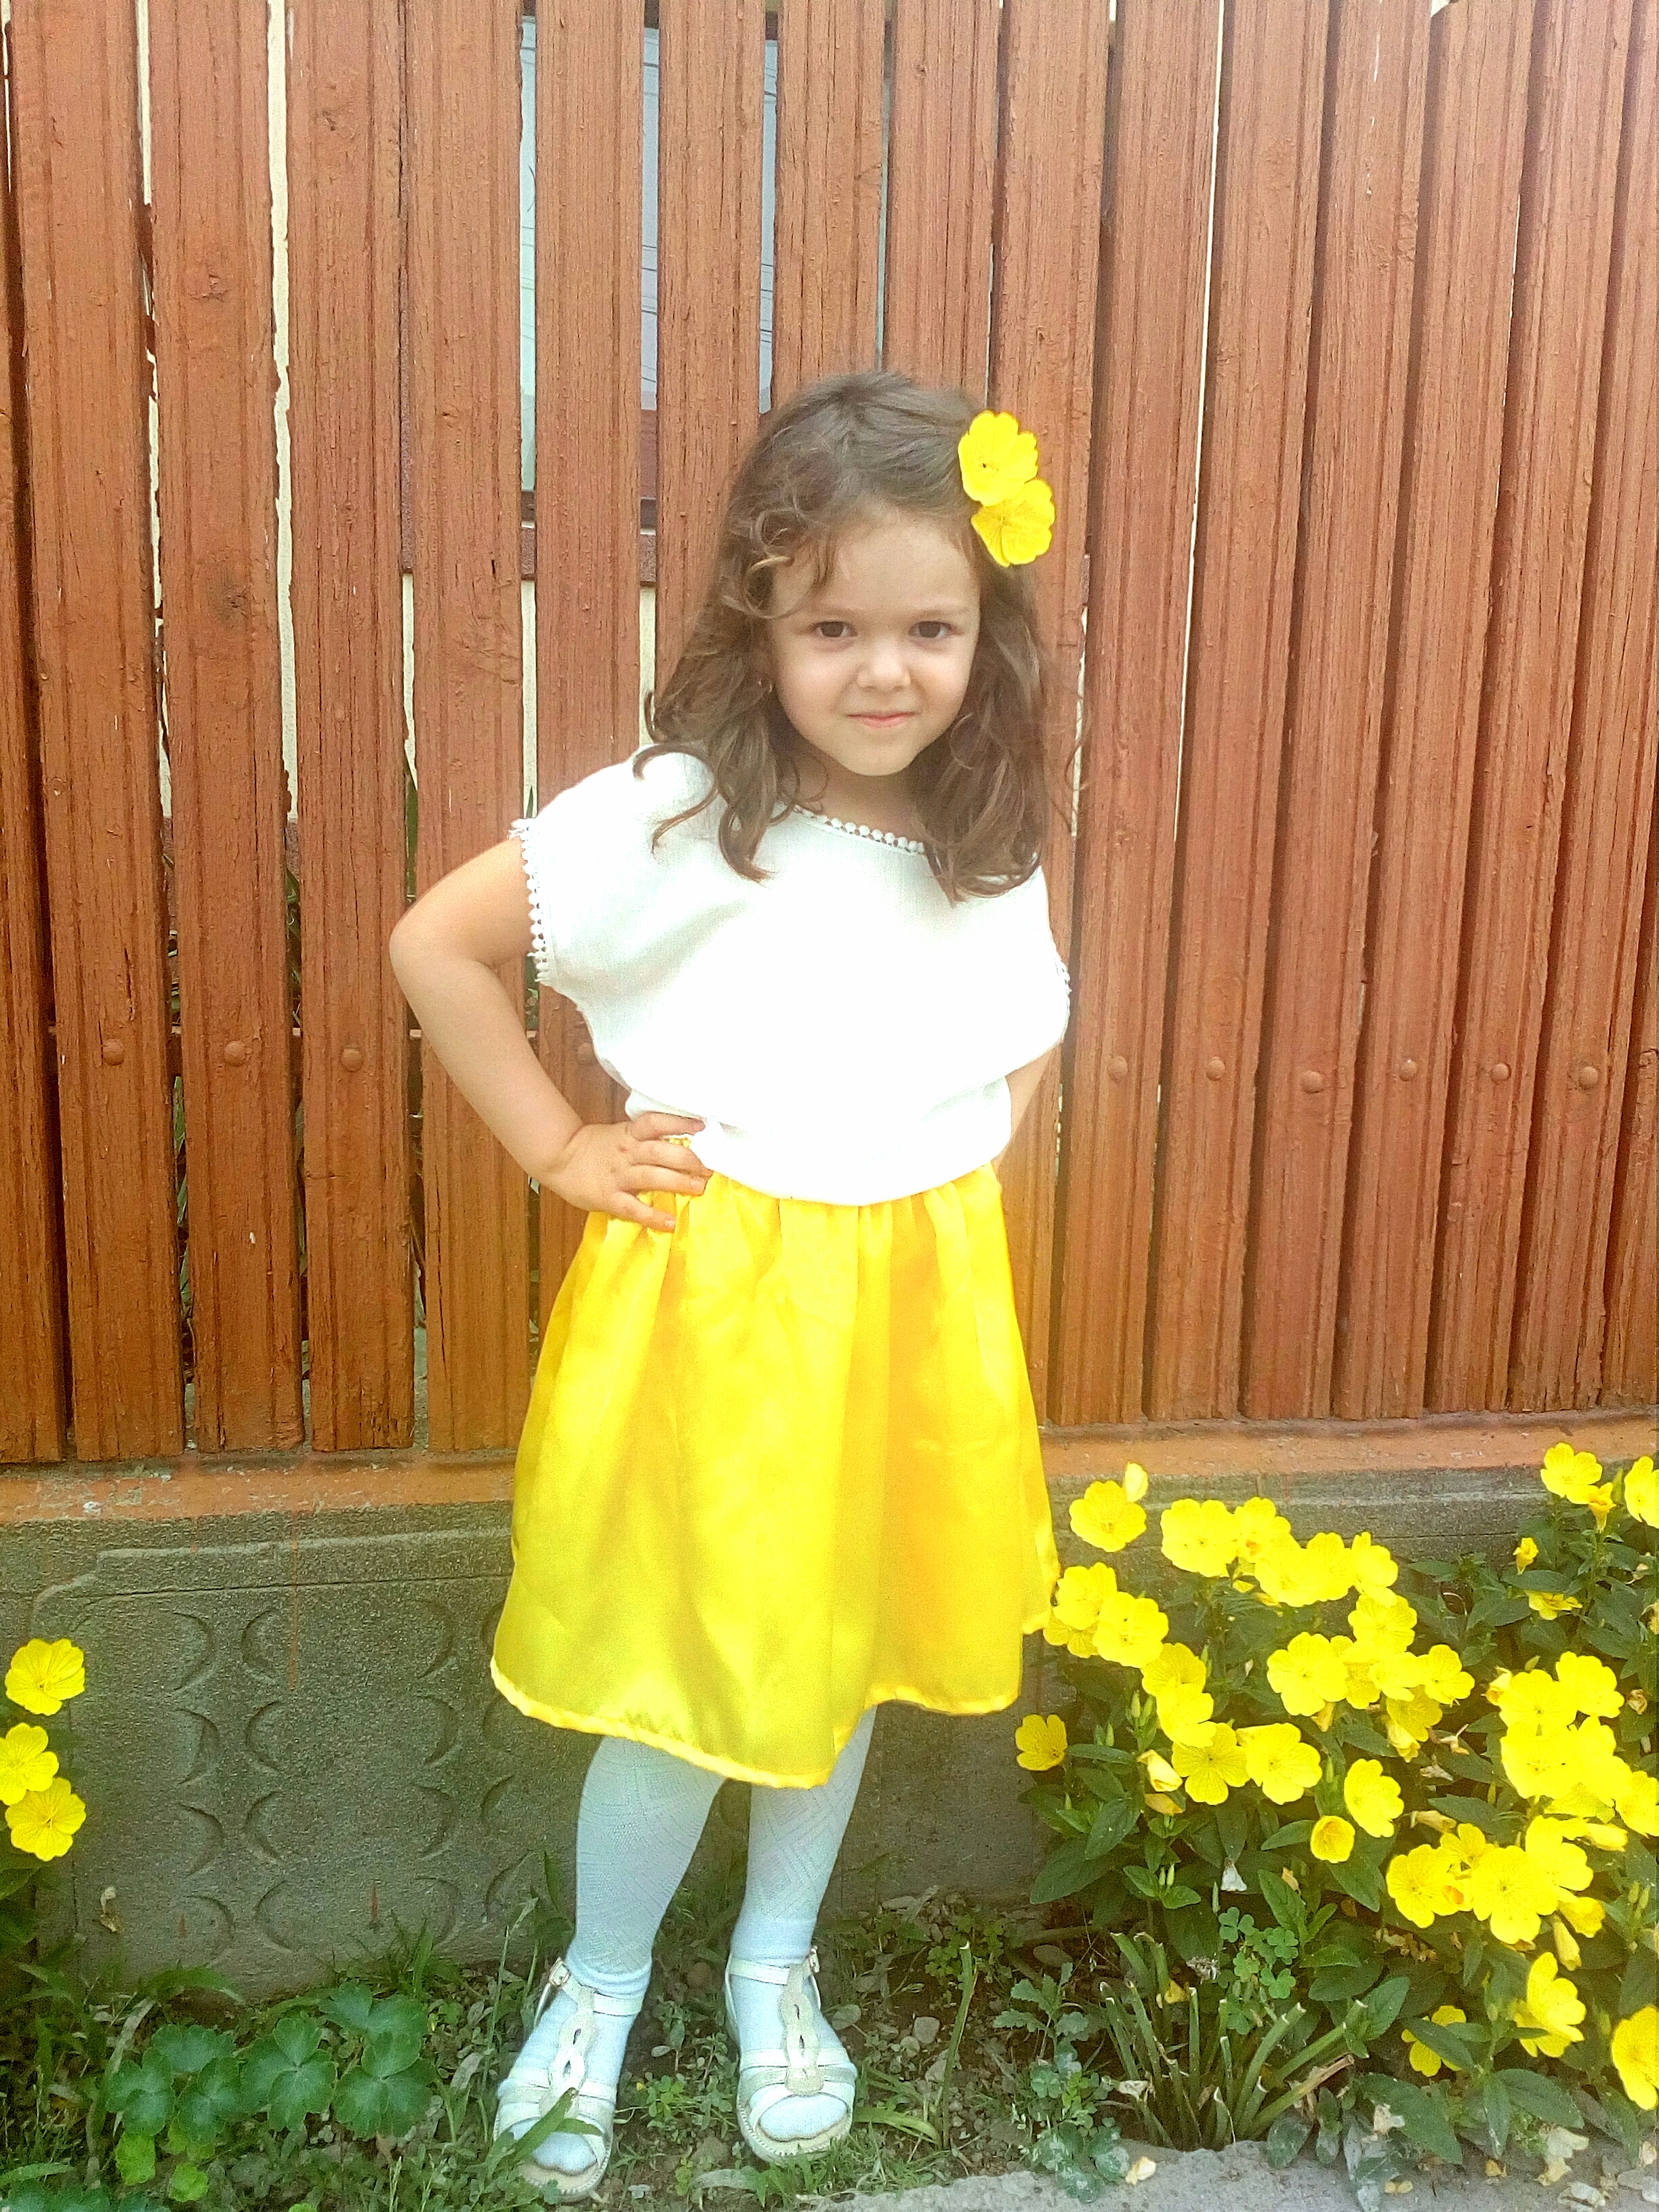
child, yellow, clothing, spring, dress, outerwear, flower, smile, plant, happy, pattern, t shirt